Mostéfa Merarda

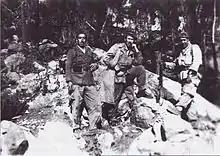
At H.Q. in Cedar Peak (from left to right Abdeldjebbar Derghal, Mostéfa Merarda, Lakhdar Gouaref).

His relationship with the armed revolution dates back to the early days of its outbreak. This was when a group of early maquisards led by Belkacem Grine returned from an operation against the Seriana settlement on the night of November 12–13, 1954. On the afternoon of November 13, 1954, Mostéfa Merarda was working his land, when a man appeared with his companions, introduced himself as Grine and, acting under the direction of Mostefa Ben Boulaïd, then asked Mostéfa Merarda to summon the heads of the families, to explain to them the situation in the country, and the goals set by the revolution.